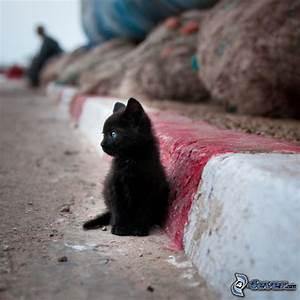
cat